Austro-Hungarian North Pole expedition

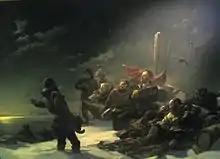
"Never go back", painted by Payer

On 14 August 1874, the expedition reached the open sea. The two remaining dogs had to be shot as they became seasick and destabilised the boats. After three days of rowing, they reached Novaya Zemlya. They aimed for the depot laid by Wilczek, but after accidentally rowing past it, decided to continue south and rely on the provisions they still had. On 24 August, the boats of the Austro-Hungarian expedition met with fishermen from the Russian schooner "Nikolai", captained by . They were received warmly by the Russian sailors who were greatly impressed by the expedition's Russian Ukase containing instructions to aid them. Weyprecht and Payer agreed with Voronin to deliver the expedition to Vardø in Northern Norway for 1200 silver rubles, three expedition boats, and two Lefaucheux guns. They reached Vardø on 3 September.